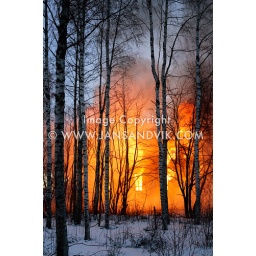
A burning house in the forest